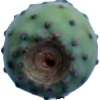
Label: cactus_fruit_green